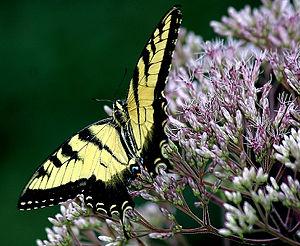
Eupatorium fistulosum est une plante à fleur de la famille des Asteraceae. Elle est originaire d'Amérique du Nord, est présente dans le Sud-Est du Canada et dans l'Est et le centre des États-Unis. C'est une herbacée vivace atteignant 1,5 à 3 m de hauteur, qui se rencontre dans les sols riches et humides le long des fossés et les marais, ou dans les forêts humides. Elle fleurit du milieu de l'été au premières gelées et attire pour les papillons, les abeilles, et d'autres insectes se nourrissant du nectar.